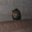
Label: possum